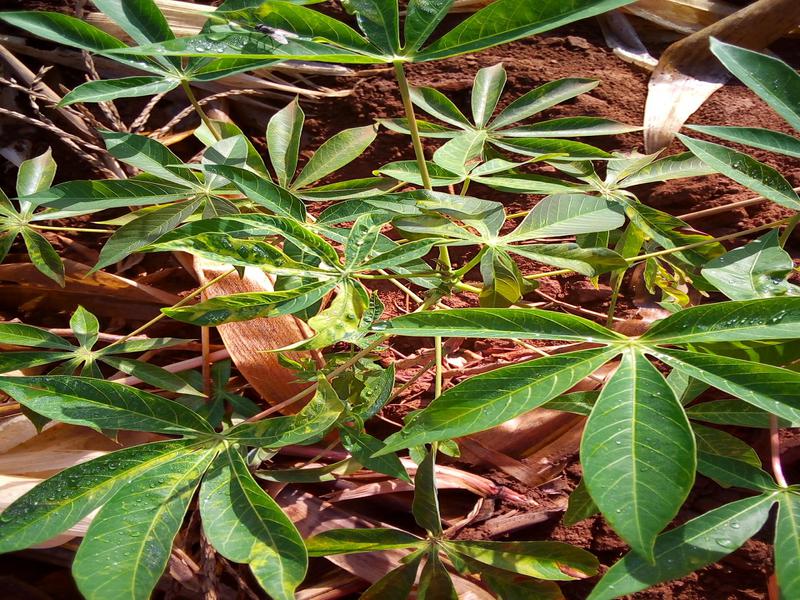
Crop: cassava
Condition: mosaic_disease